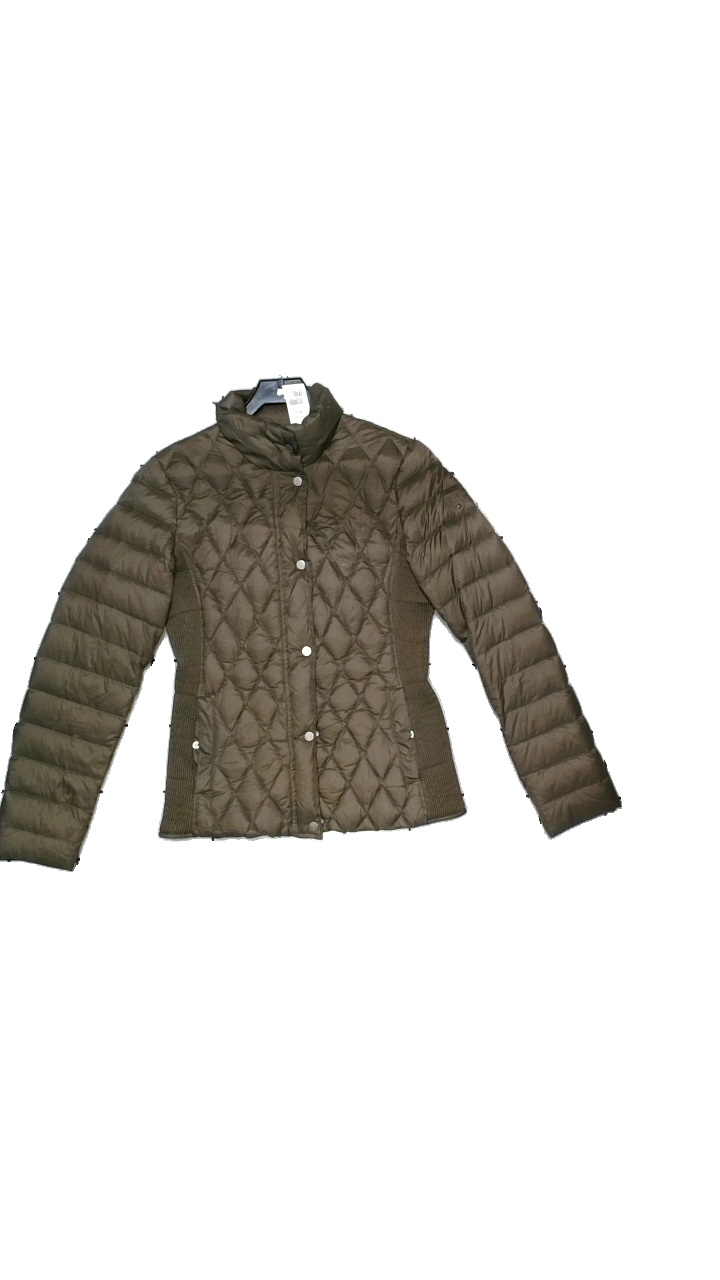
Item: Winter Jacket (Ladies)
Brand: Tommy Hilfiger
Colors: Green
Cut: Regular
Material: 100% nylon
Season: Spring
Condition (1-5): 4
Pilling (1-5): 4
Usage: Reuse
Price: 250-400